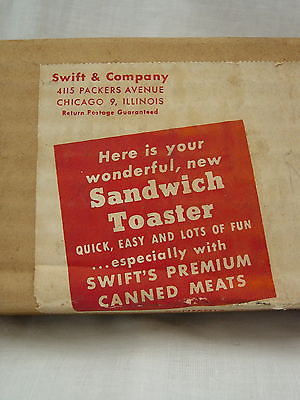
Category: toaster